Madhumati (2013 film)

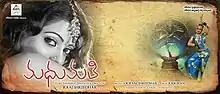
Poster

Madhumati is a 2013 Indian Telugu-language film written and directed by Raaj Shreedhar starring Udaya Bhanu and Vishnupriyan.